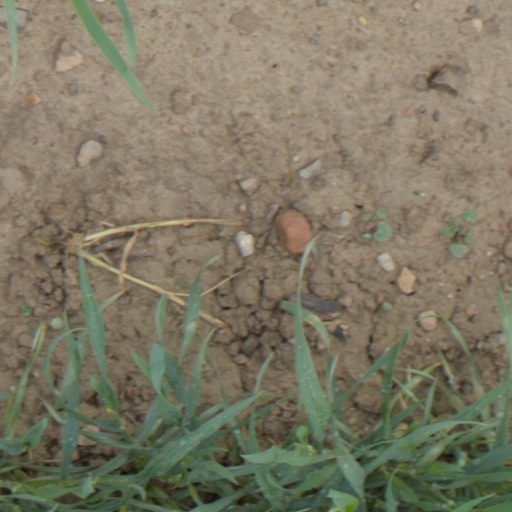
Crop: wheat